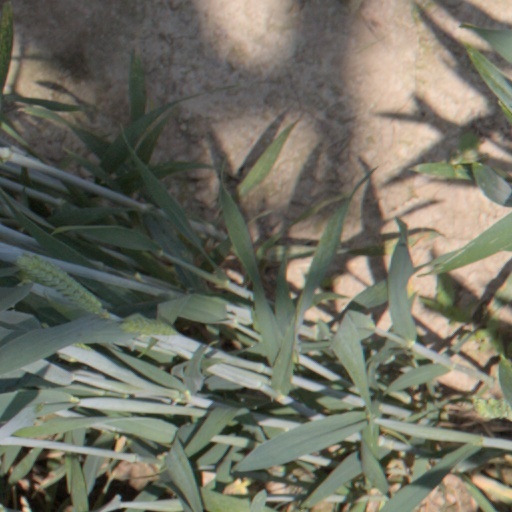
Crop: wheat